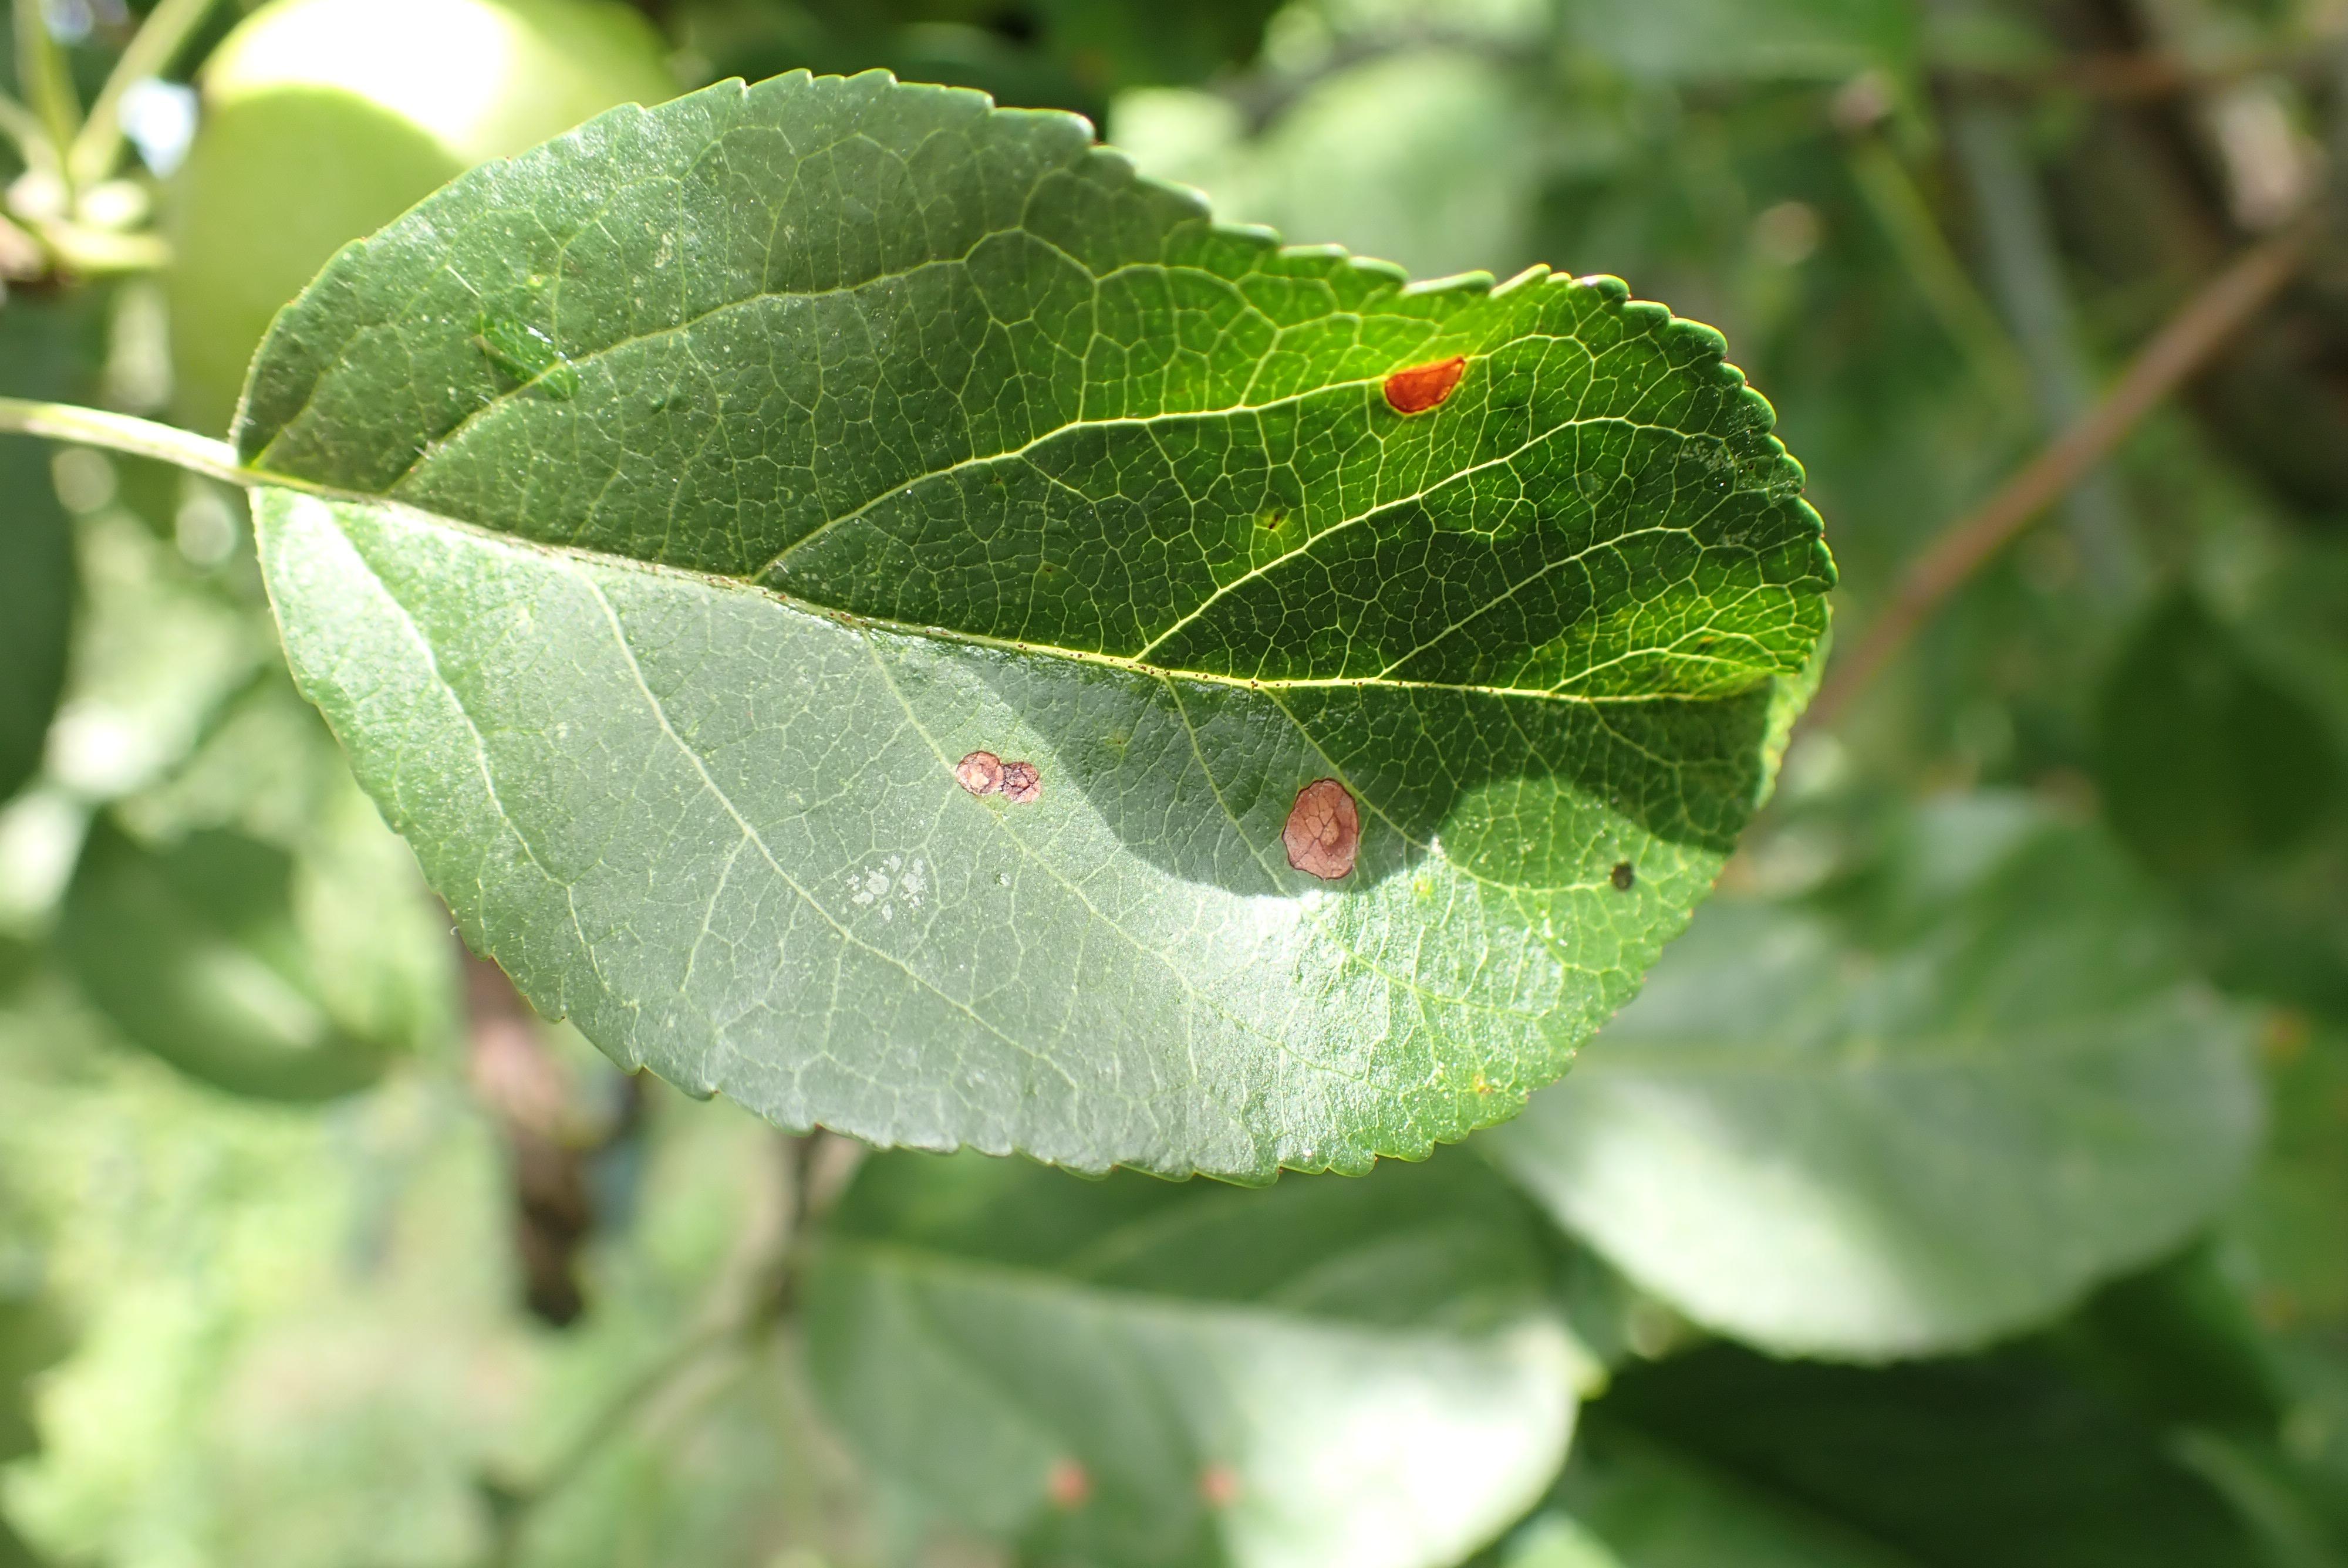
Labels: frog_eye_leaf_spot